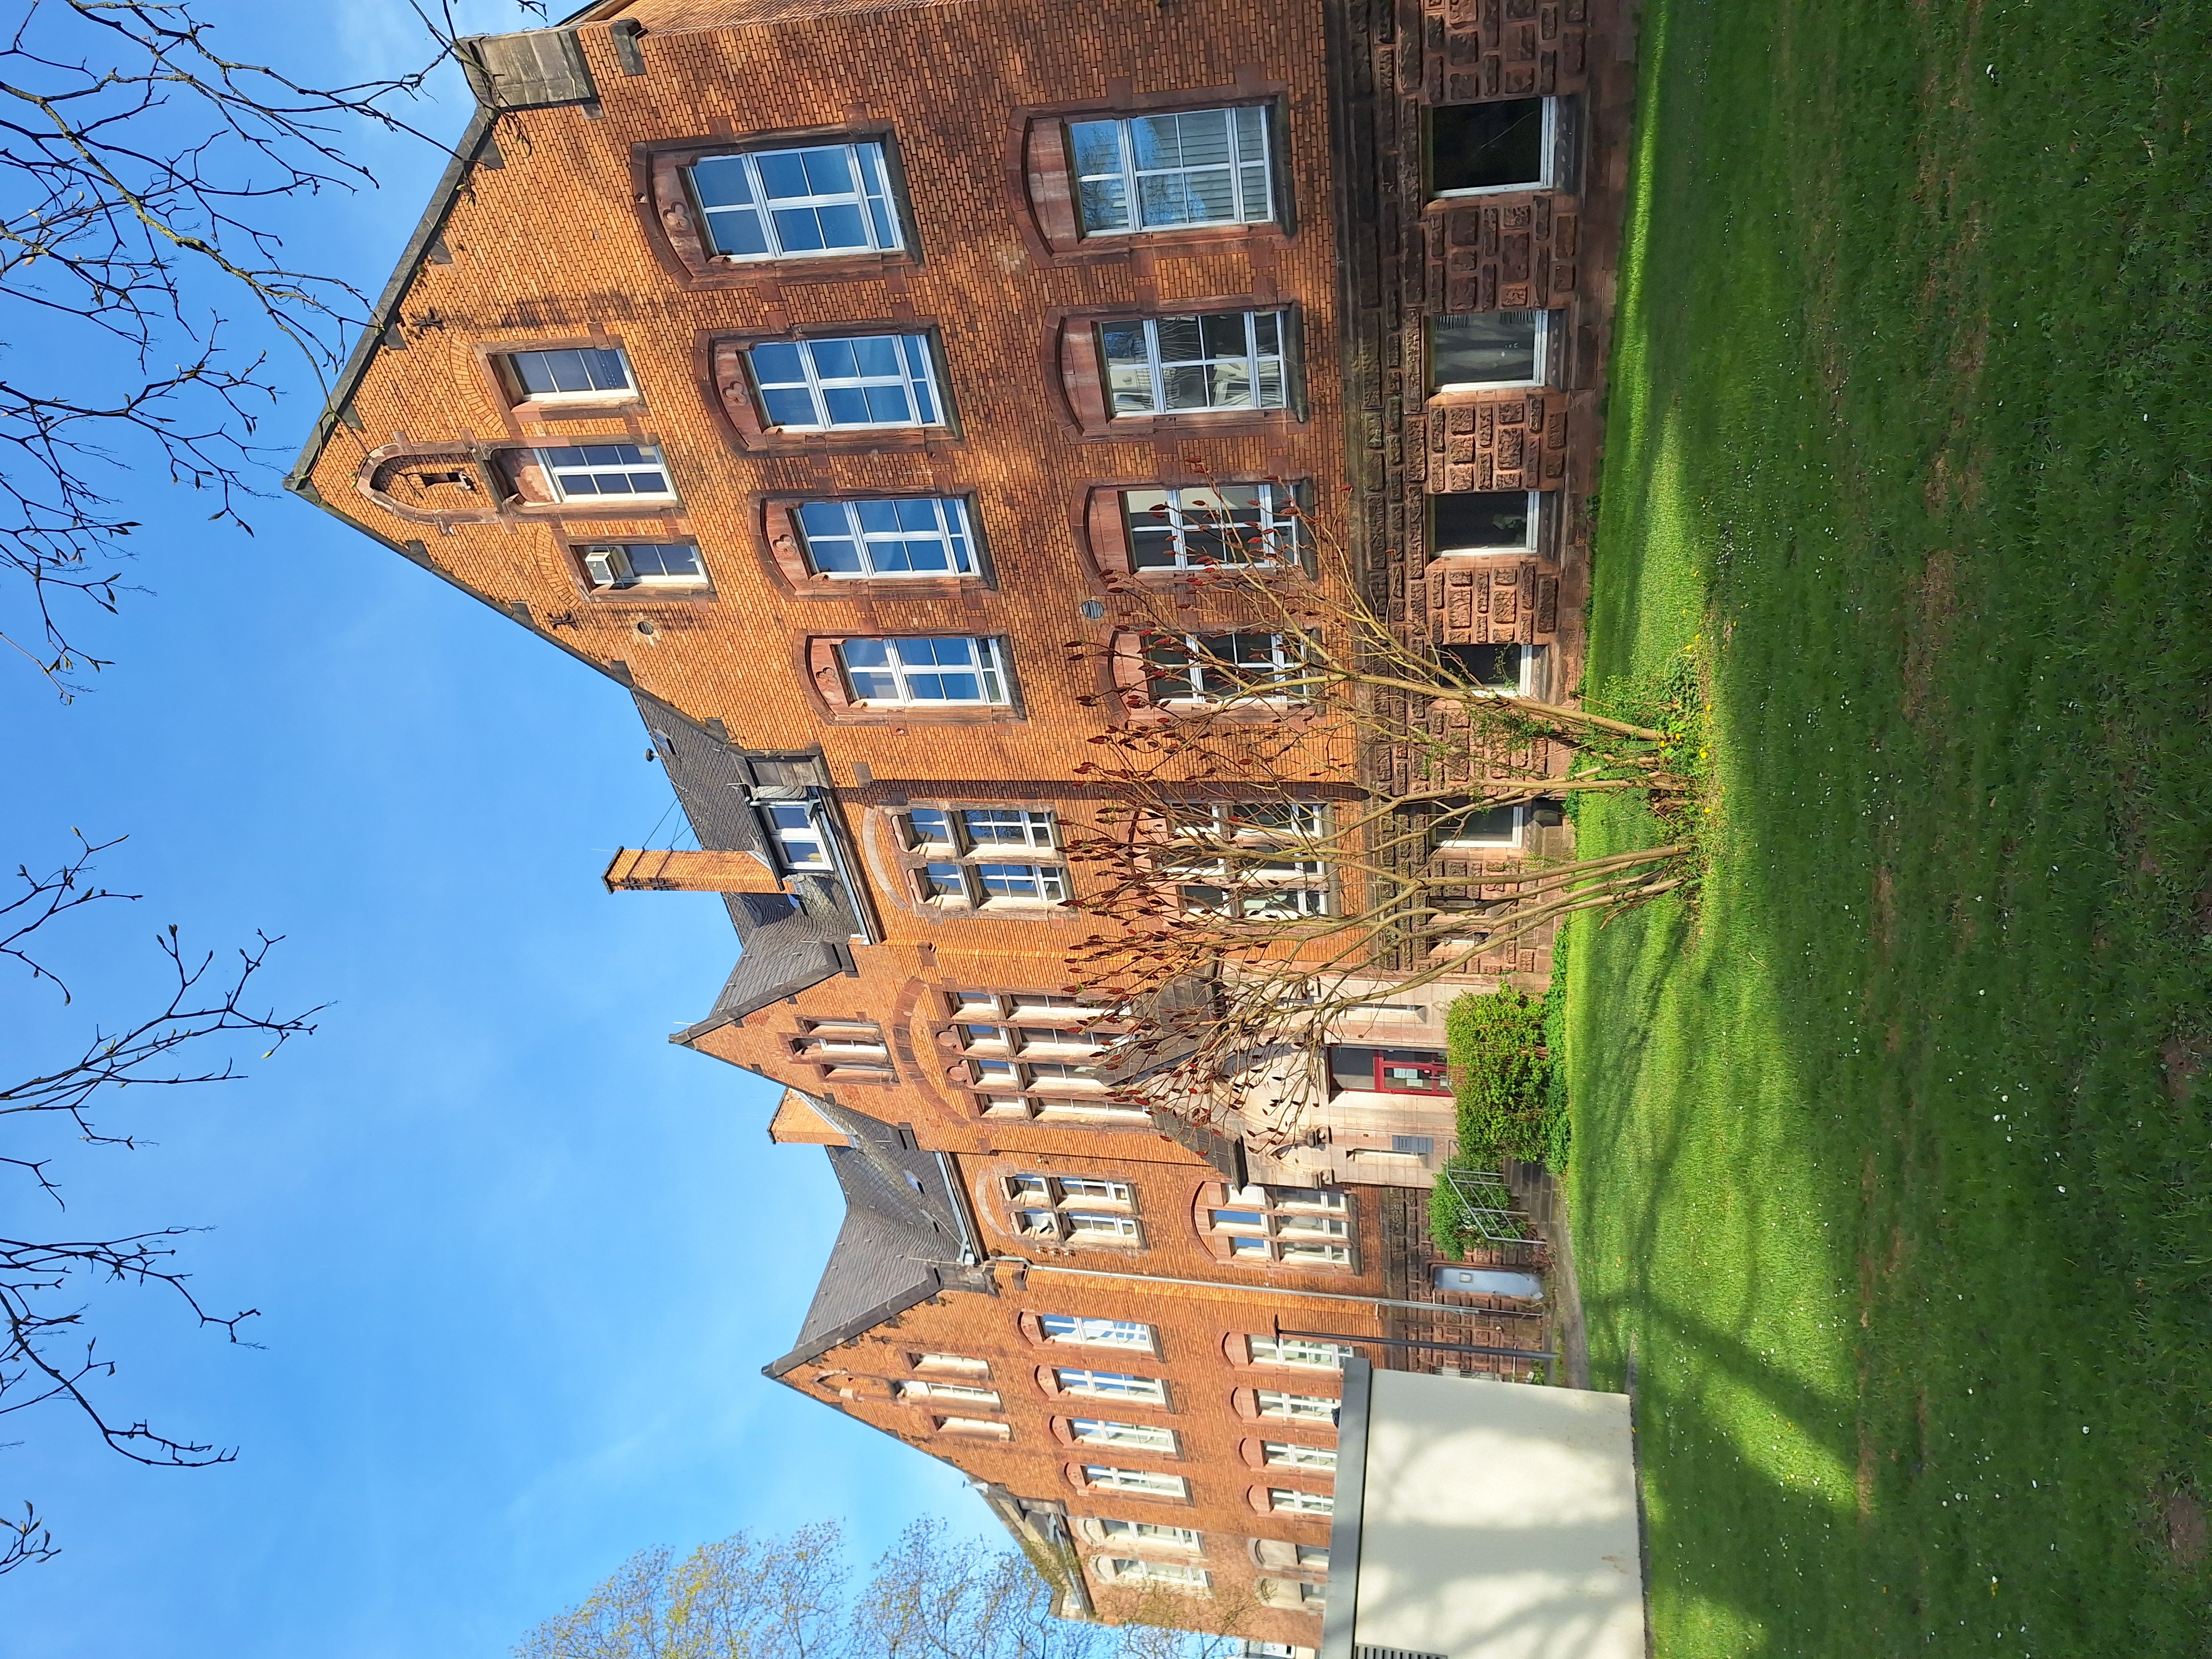
Building: Robert-Koch-Straße 6